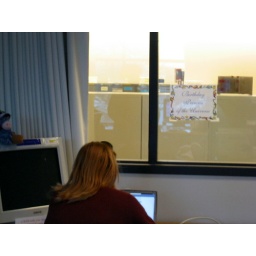
Another computer lab in the library that lab managers and networking folks have been moved into.